Peter C. Hains III

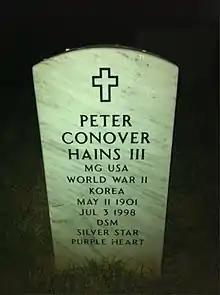
Grave at Arlington National Cemetery

After the war, he was assigned to Washington as deputy director of the office of the secretary of defense. General Hains was later deputy commanding general of the Second Army, chief of the military assistance advisory group in Yugoslavia, chief of staff of the Fourth Army and chief of the military advisory group in Thailand.